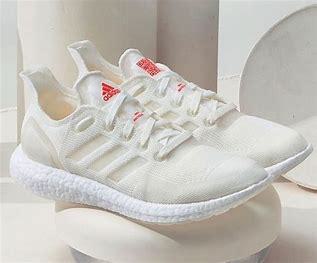
Brand: adidas
Model: 100